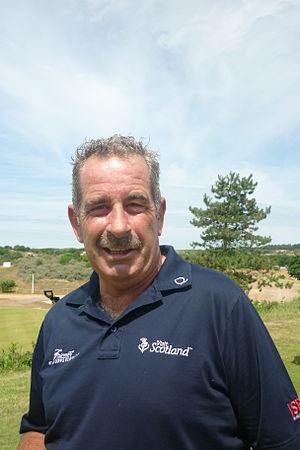
Sam Torrance, né le 24 août 1953 à Largs, est un golfeur écossais